The Stag (film)

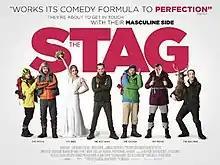

The Stag (known as The Bachelor Weekend in some regions) is a 2013 Irish film directed by John Butler in his feature début and written by Butler and Peter McDonald.